History of Szczecin

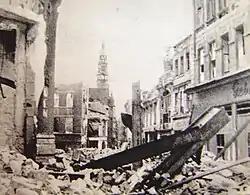
War damage in 1945

In the interwar period Polish presence fell to 2,000 people. Between 1925 and 1939 a Polish Consulate existed, which initiated the foundation of a Polish school, where Polish was taught, and a scouts team.